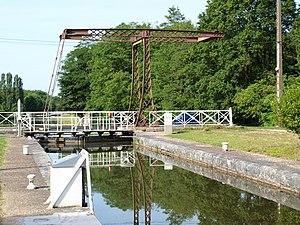
Ouzouer-sur-Trézée (Loiret, France). Canal de Briare
Ouzouer-sur-Trézée est une commune française, située dans le département du Loiret en région Centre-Val de Loire.